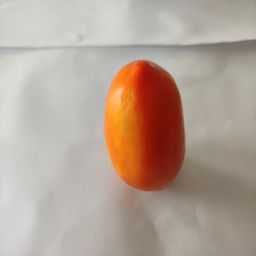
Crop: Tomato
Quality: Ripe